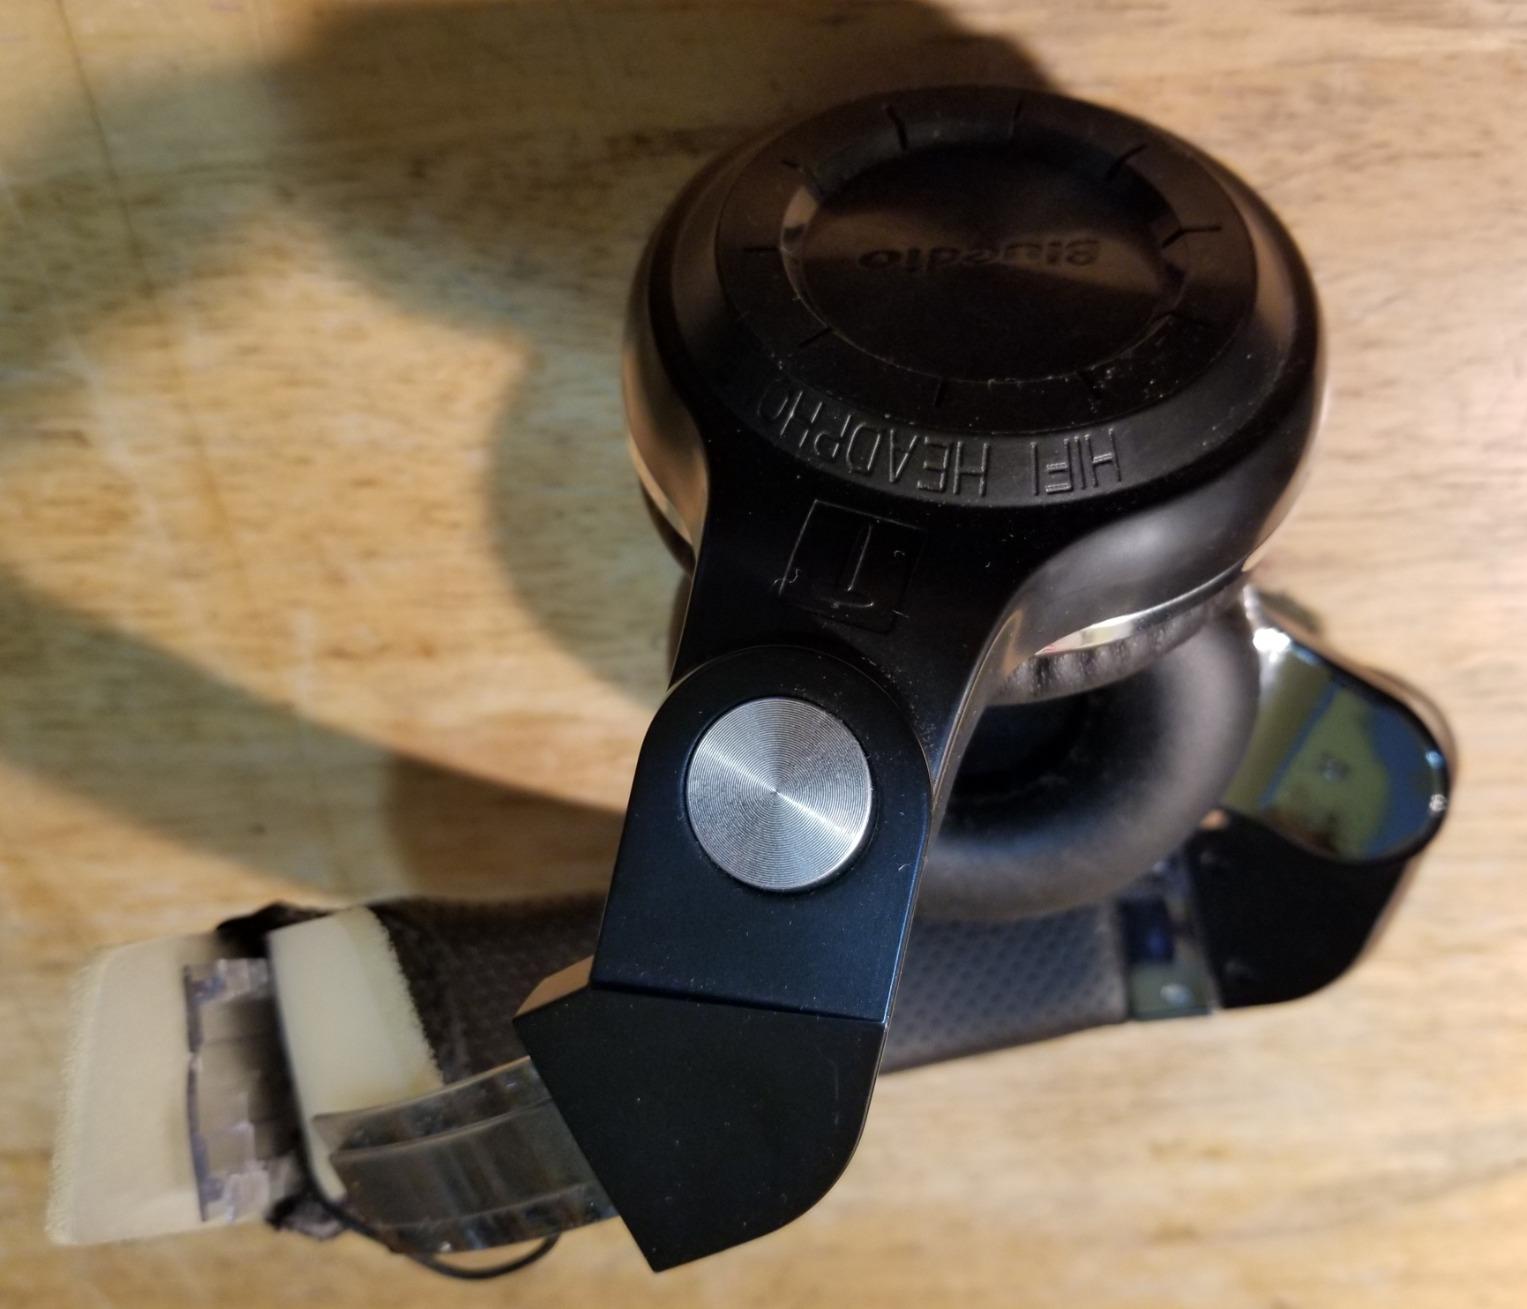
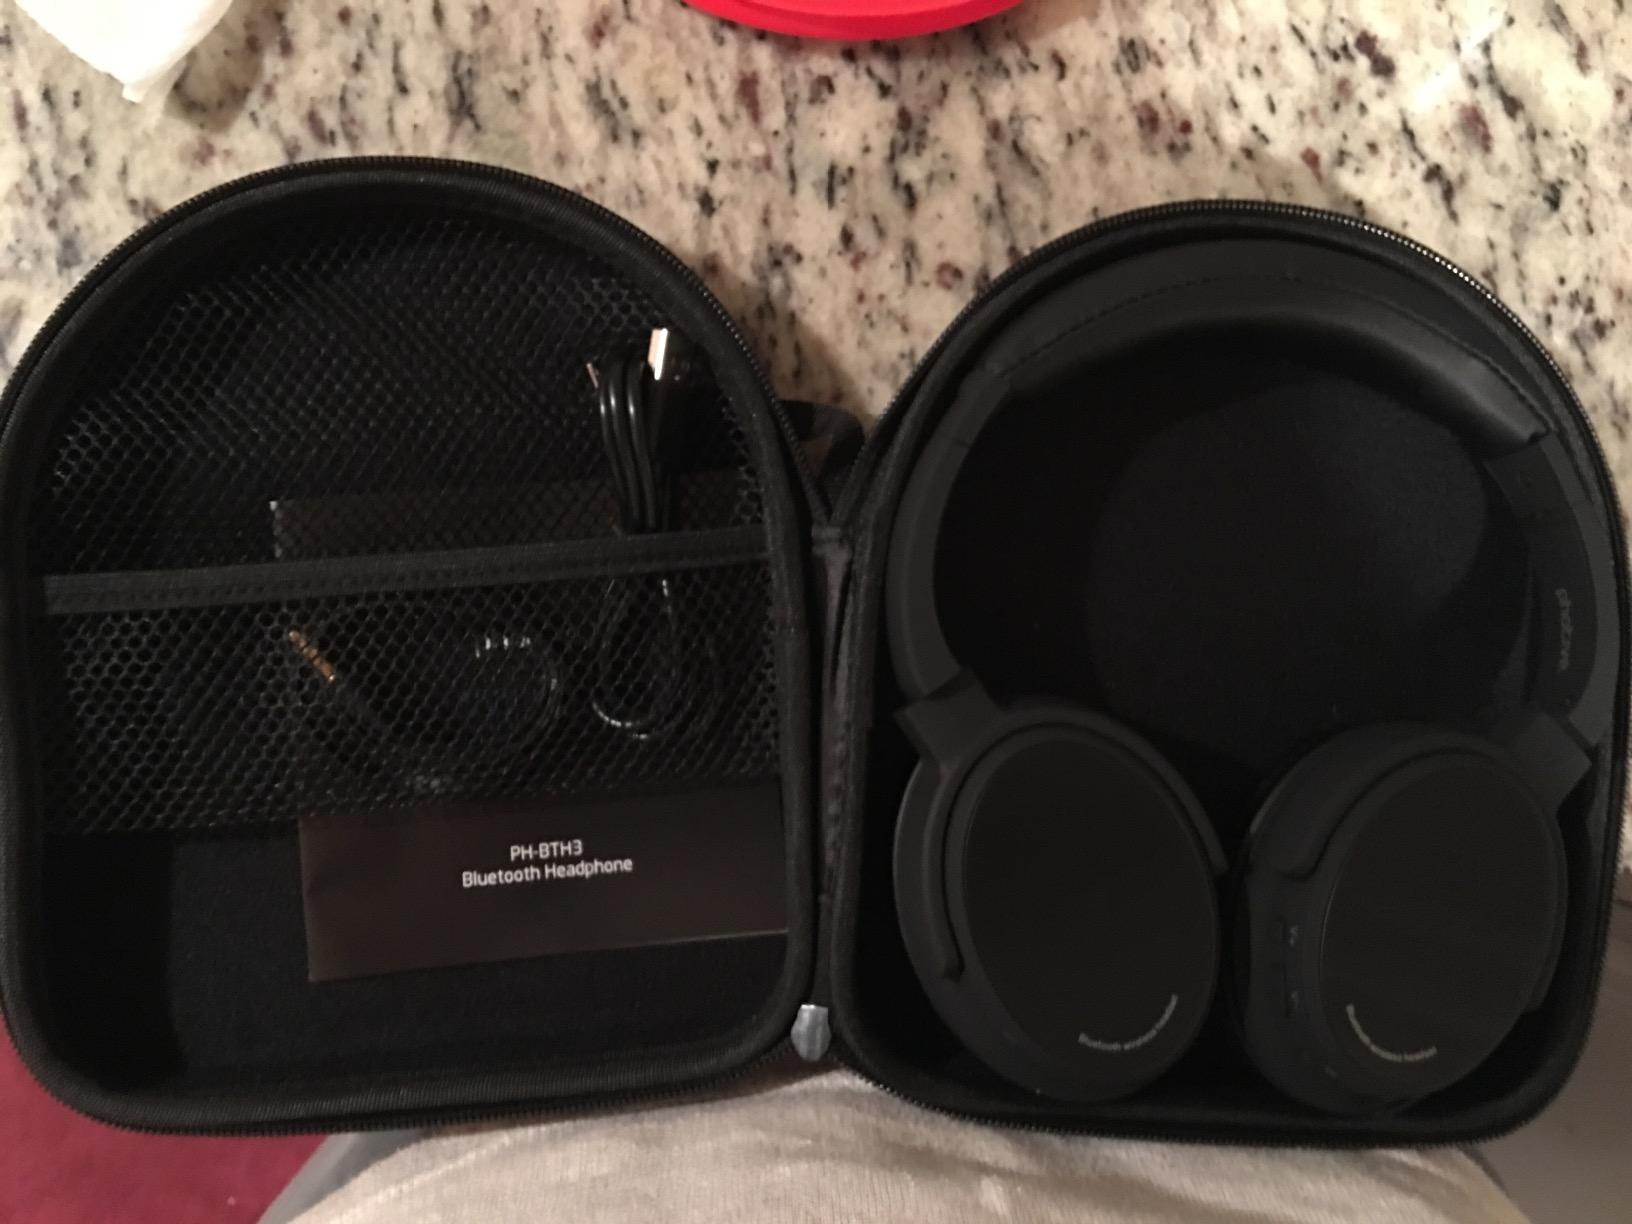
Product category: headphones
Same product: no